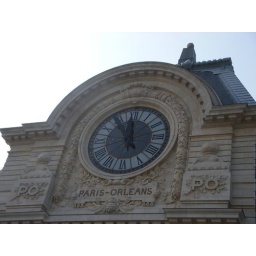
This Museum is housed in an old train station - ths is the clock